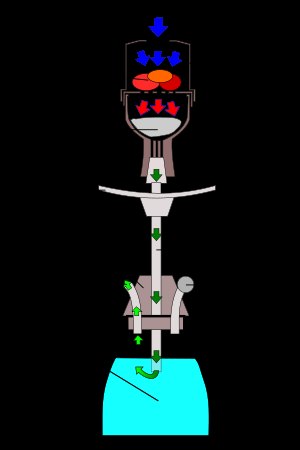
Vandpibe / Vandpibens struktur og behandling
Et billede af de forskellige dele i en vandpibe.
En vandpibe eller shisha er en større form for pibe som oprindeligt stammer fra Indien, og bruges til at ryge forskellige slags tobak. Røgen bliver ført gennem en beholder med vand og gennem et højt rør og til sidst gennem en slange som føres til munden. Vandpiben har nydt stor popularitet i den arabiske verden og er meget udbredt i Mellemøsten.